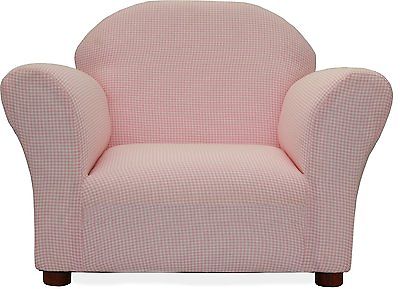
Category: chair